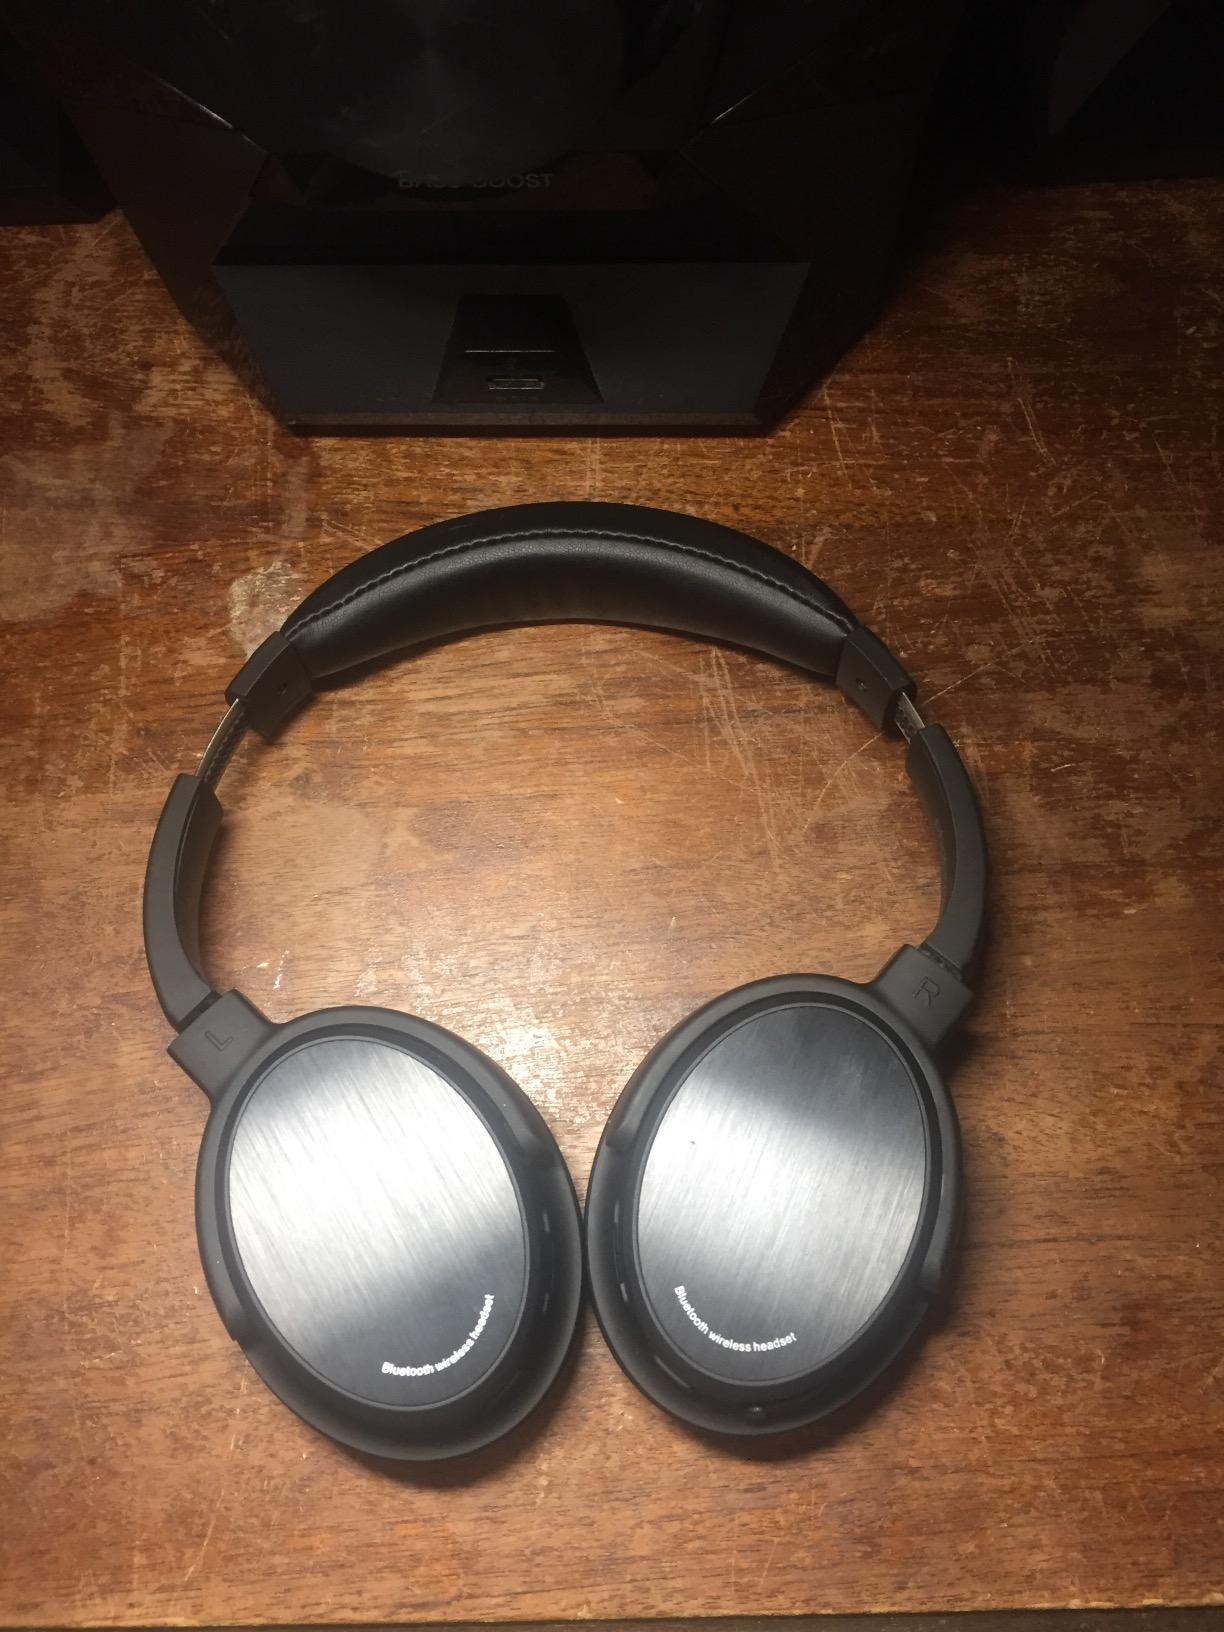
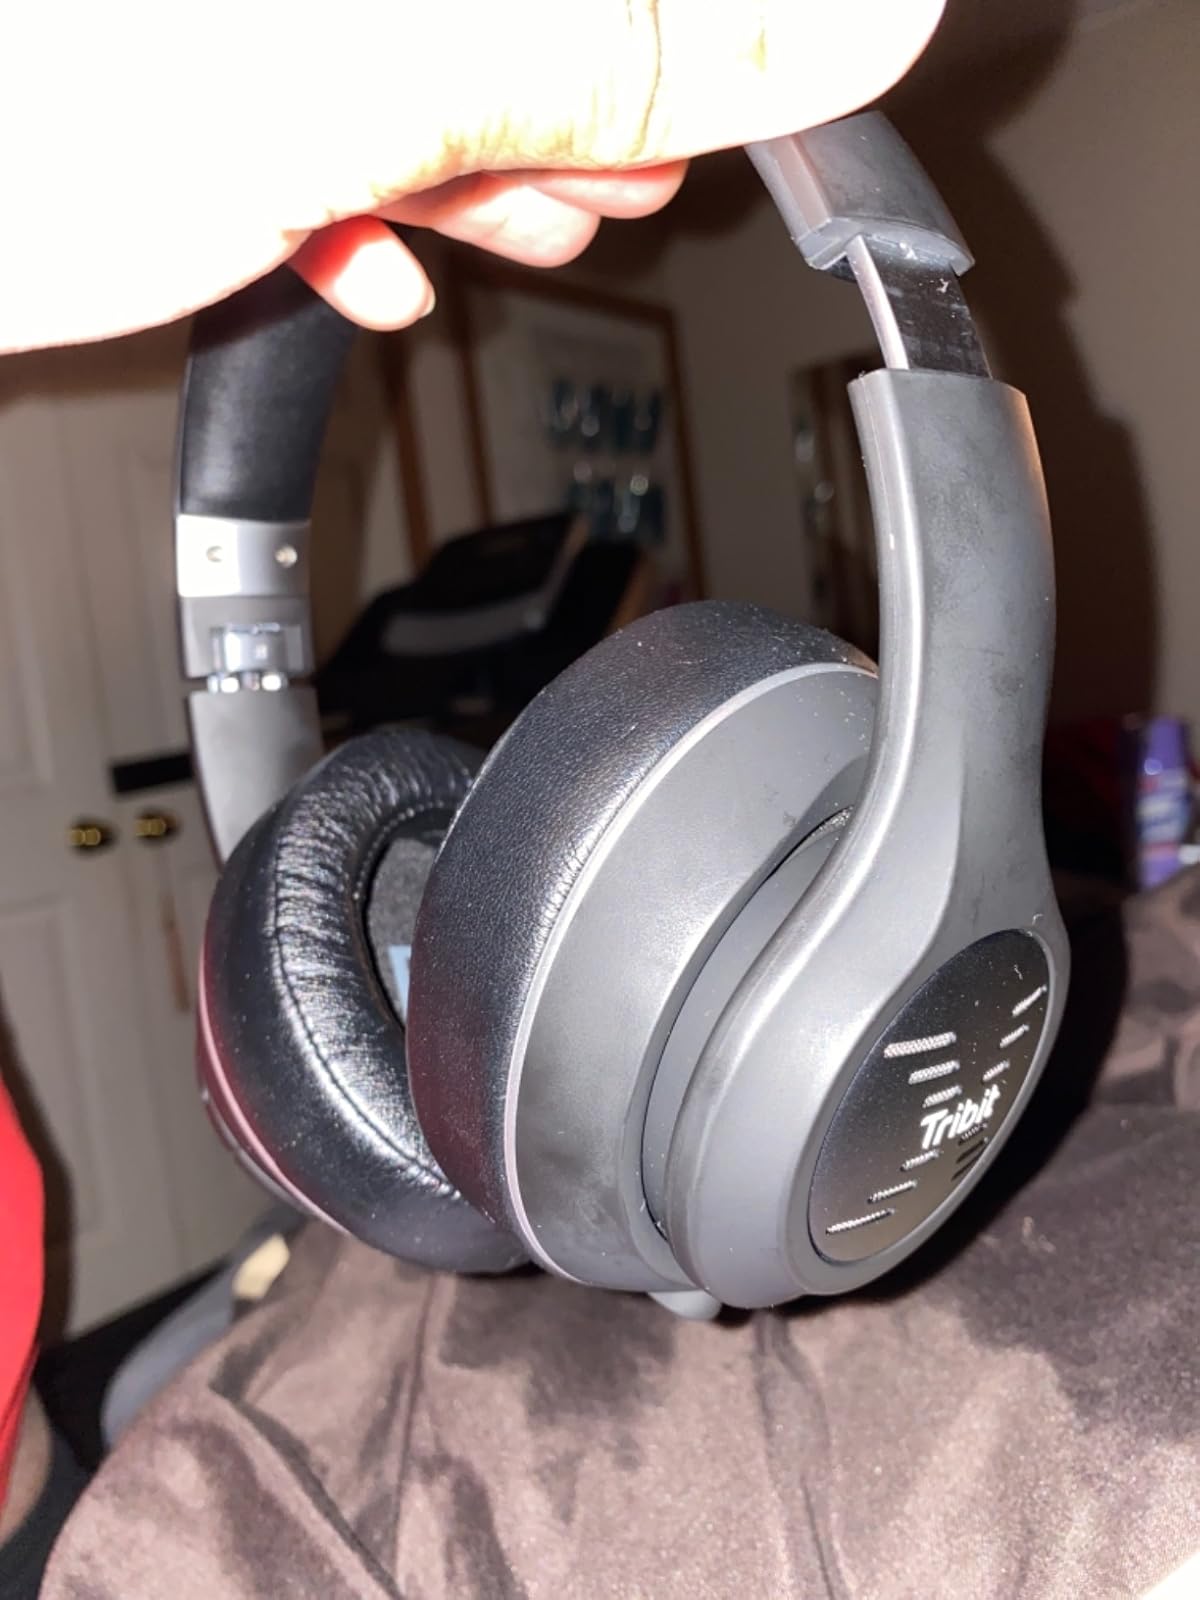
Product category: headphones
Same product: no